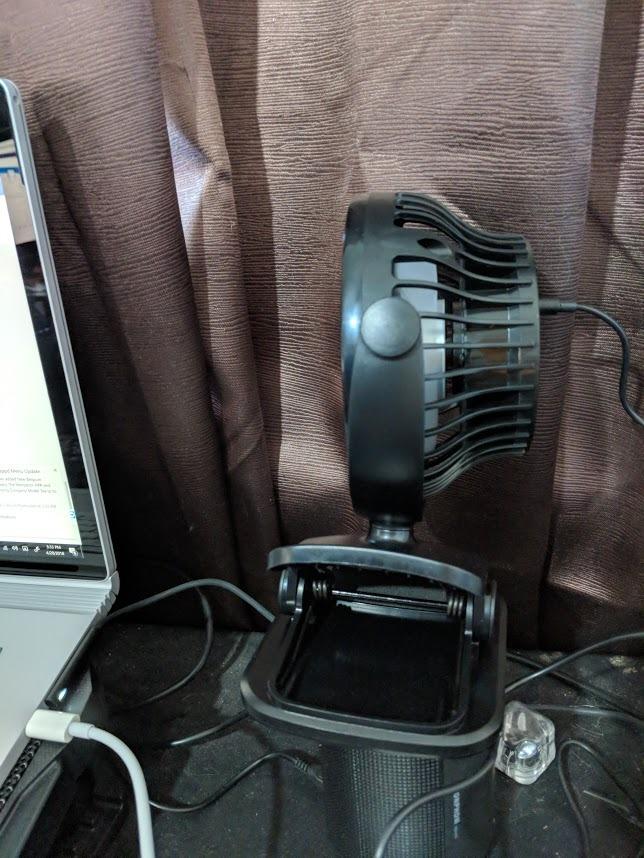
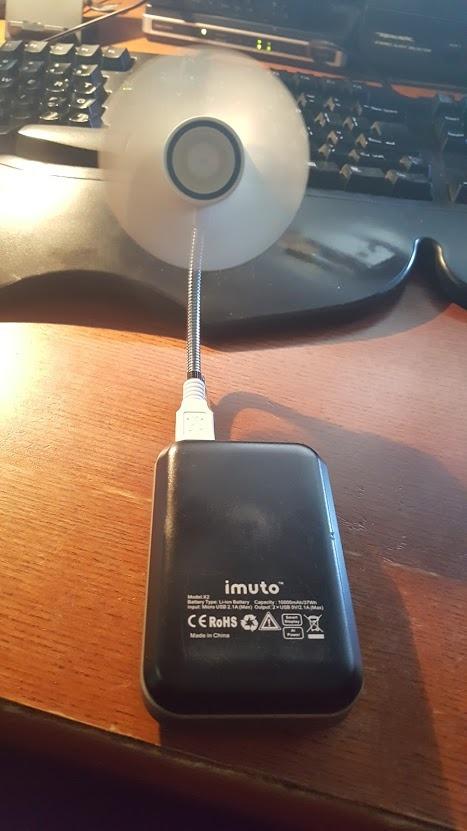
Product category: fan
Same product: no